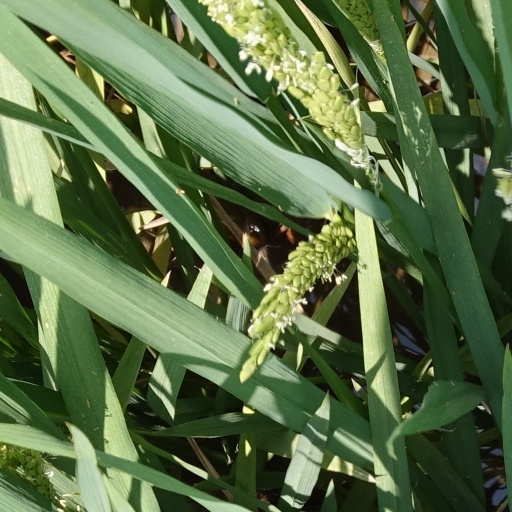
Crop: rice